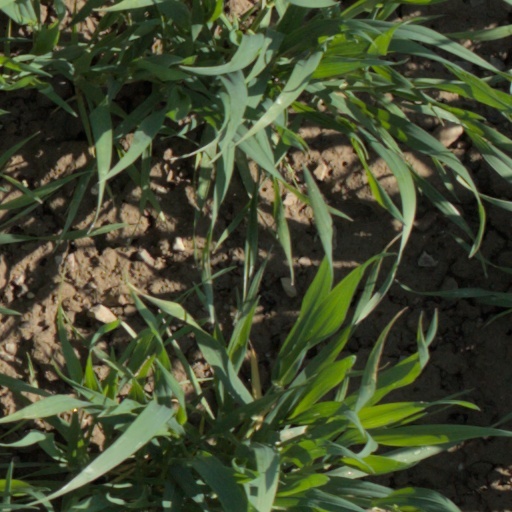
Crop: wheat